Raimond (crater)

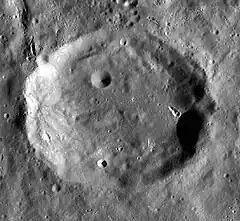
LRO WAC mosaic

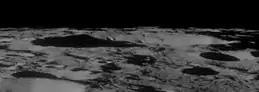
Highly oblique view of Raimond from Apollo 11

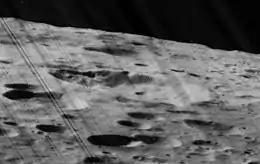
Another oblique view from Lunar Orbiter 5

Raimond is a lunar impact crater that lies on the Moon's far side. Less than one crater diameter to the northeast is Bredikhin, and farther to the west is McMath. To the north-northwest lies the prominent crater Jackson, which is surrounded by a large ray system. Raimond is almost completely covered by this ray material, and a pair of prominent rays cross the northeastern and southwestern portions of the crater.